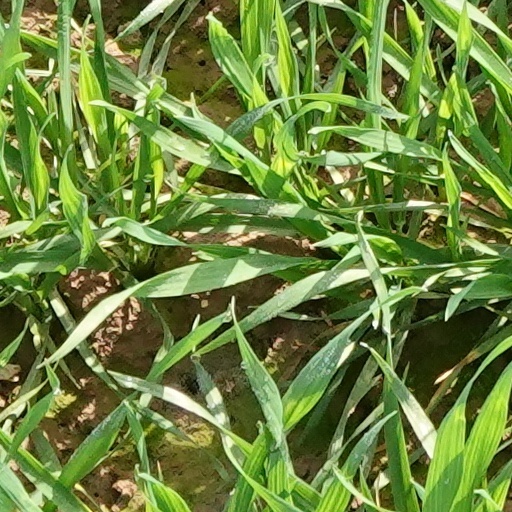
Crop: wheat